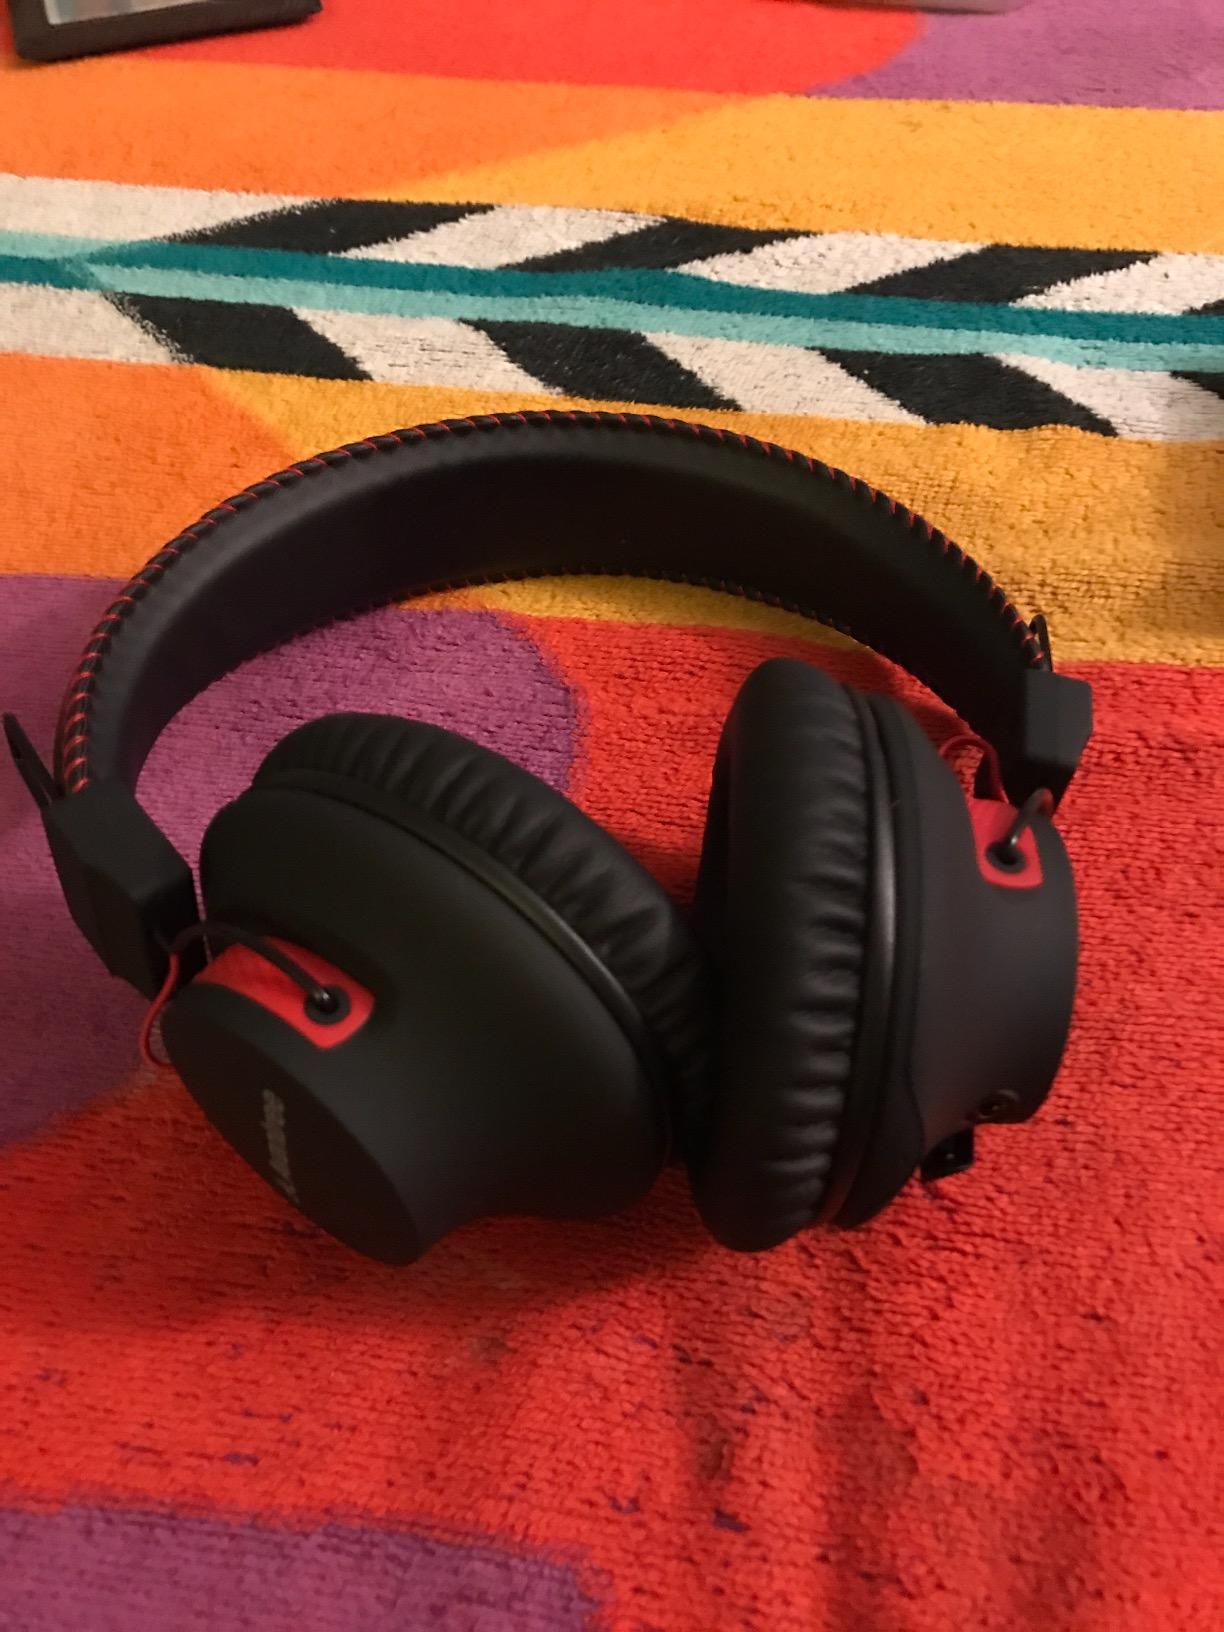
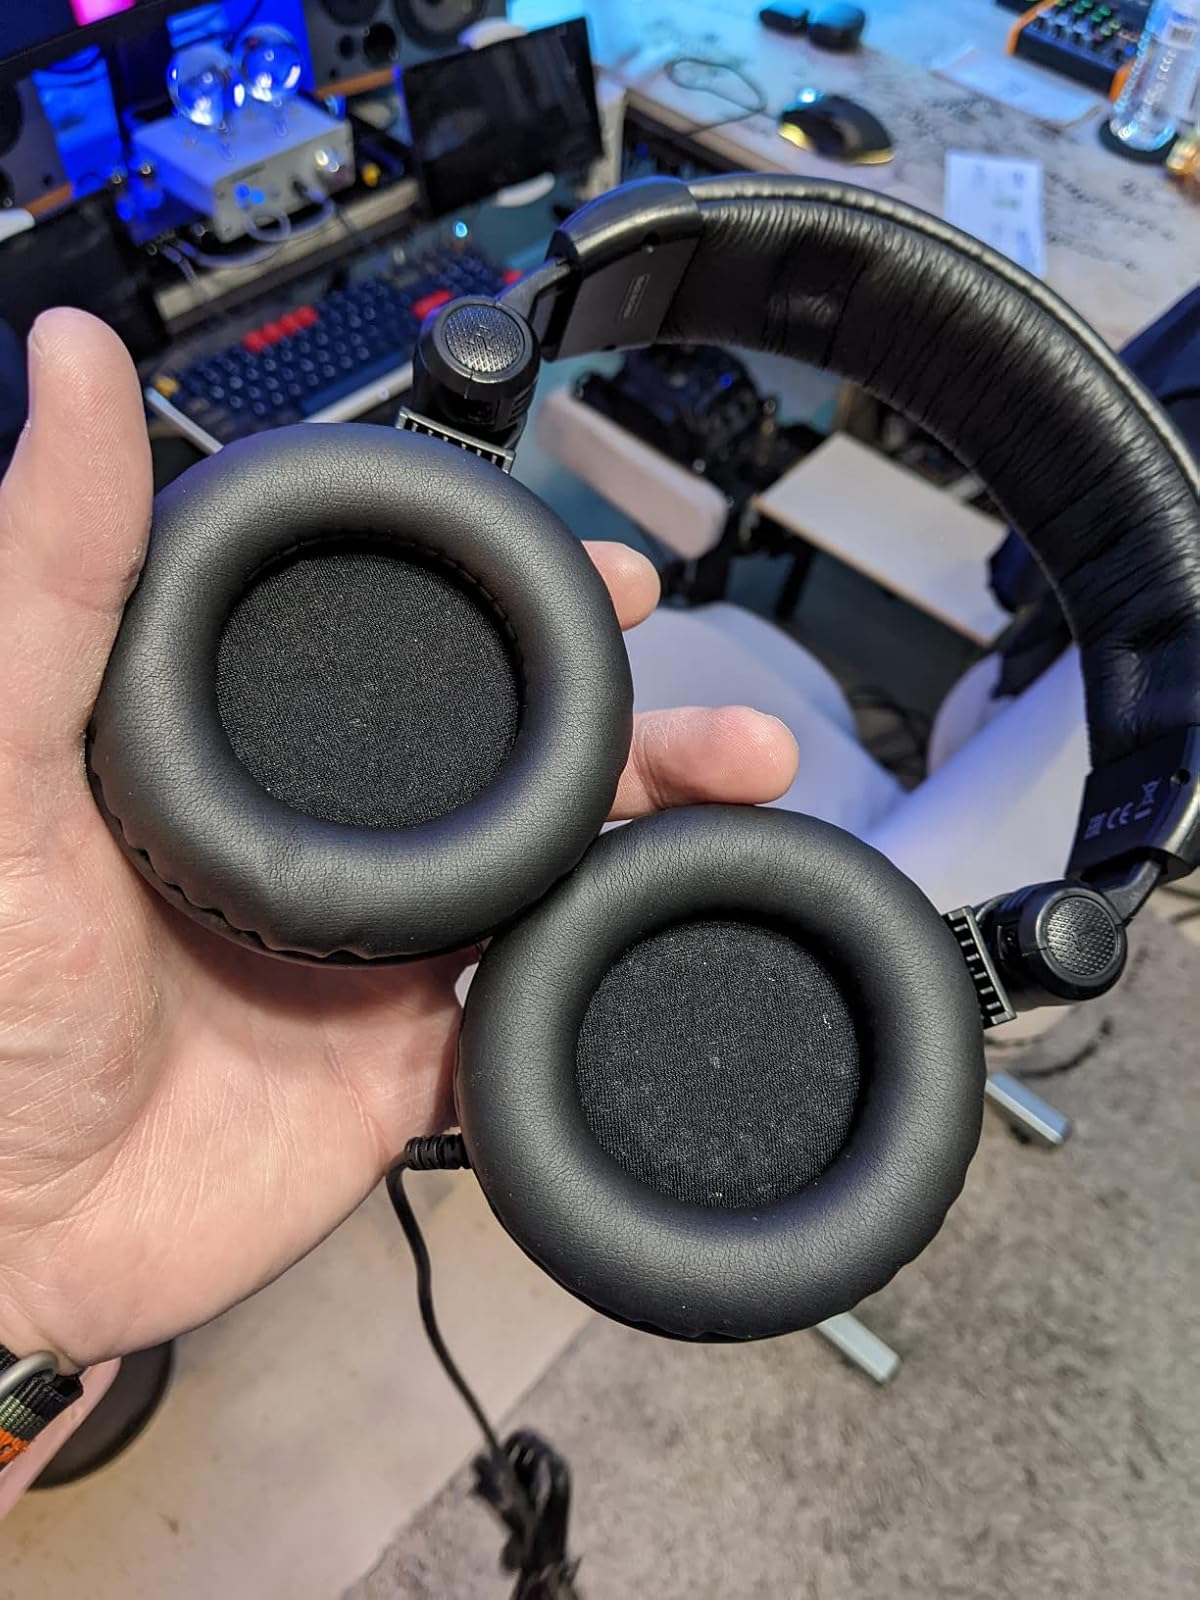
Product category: headphones
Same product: no